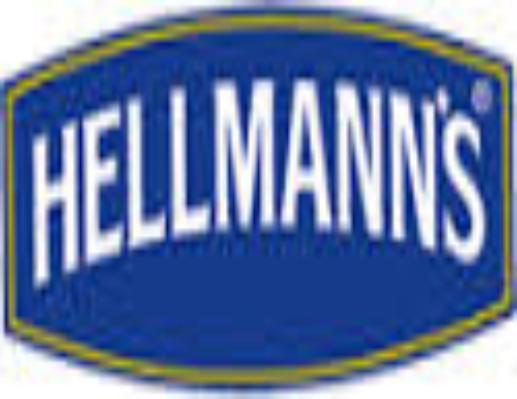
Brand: Hellmann's
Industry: Food